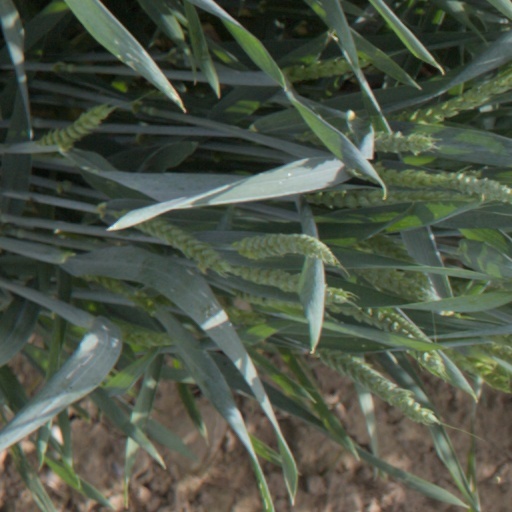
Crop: wheat